Captain Beefheart

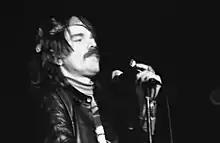
Beefheart performing at Convocation Hall, Toronto, in 1974.

The next two records, "The Spotlight Kid" (simply credited to "Captain Beefheart") and "Clear Spot" (credited to "Captain Beefheart and the Magic Band"), were both released in 1972. The atmosphere of "The Spotlight Kid" is, according to one critic, "definitely relaxed and fun, maybe one step up from a jam". And though "things do sound maybe just a little too blasé", "Beefheart at his worst still has something more than most groups at their best." The music is simpler and slower than on the group's two previous releases; this was in part an attempt by Van Vliet to become a more appealing commercial proposition as the band had made almost no money during the previous two years. Van Vliet said he "got tired of scaring people with what I was doing ... I realized that I had to give them something to hang their hat on, so I started working more of a beat into the music. It's more human that way".